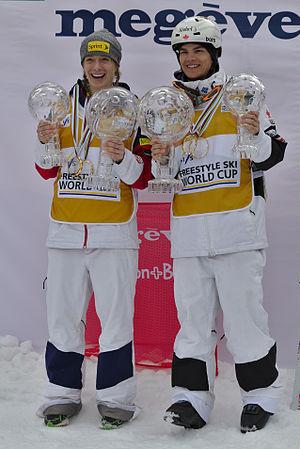
La Coupe du monde de ski acrobatique 2014-2015 est la 36ᵉ saison de la Coupe du monde de ski acrobatique organisé par la Fédération internationale de ski. Elle débute le 4 décembre 2014 à Copper Mountain aux États-Unis et se termine le 15 mars 2015 à Megève.